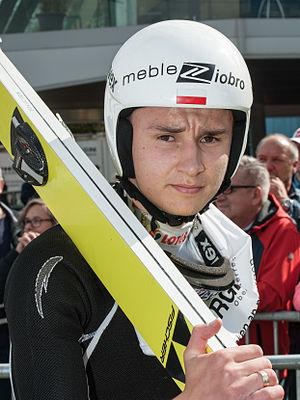
Klemens Murańka est un sauteur à ski polonais.